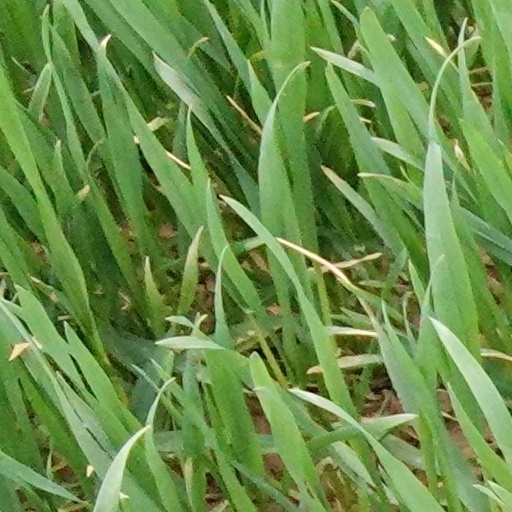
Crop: wheat